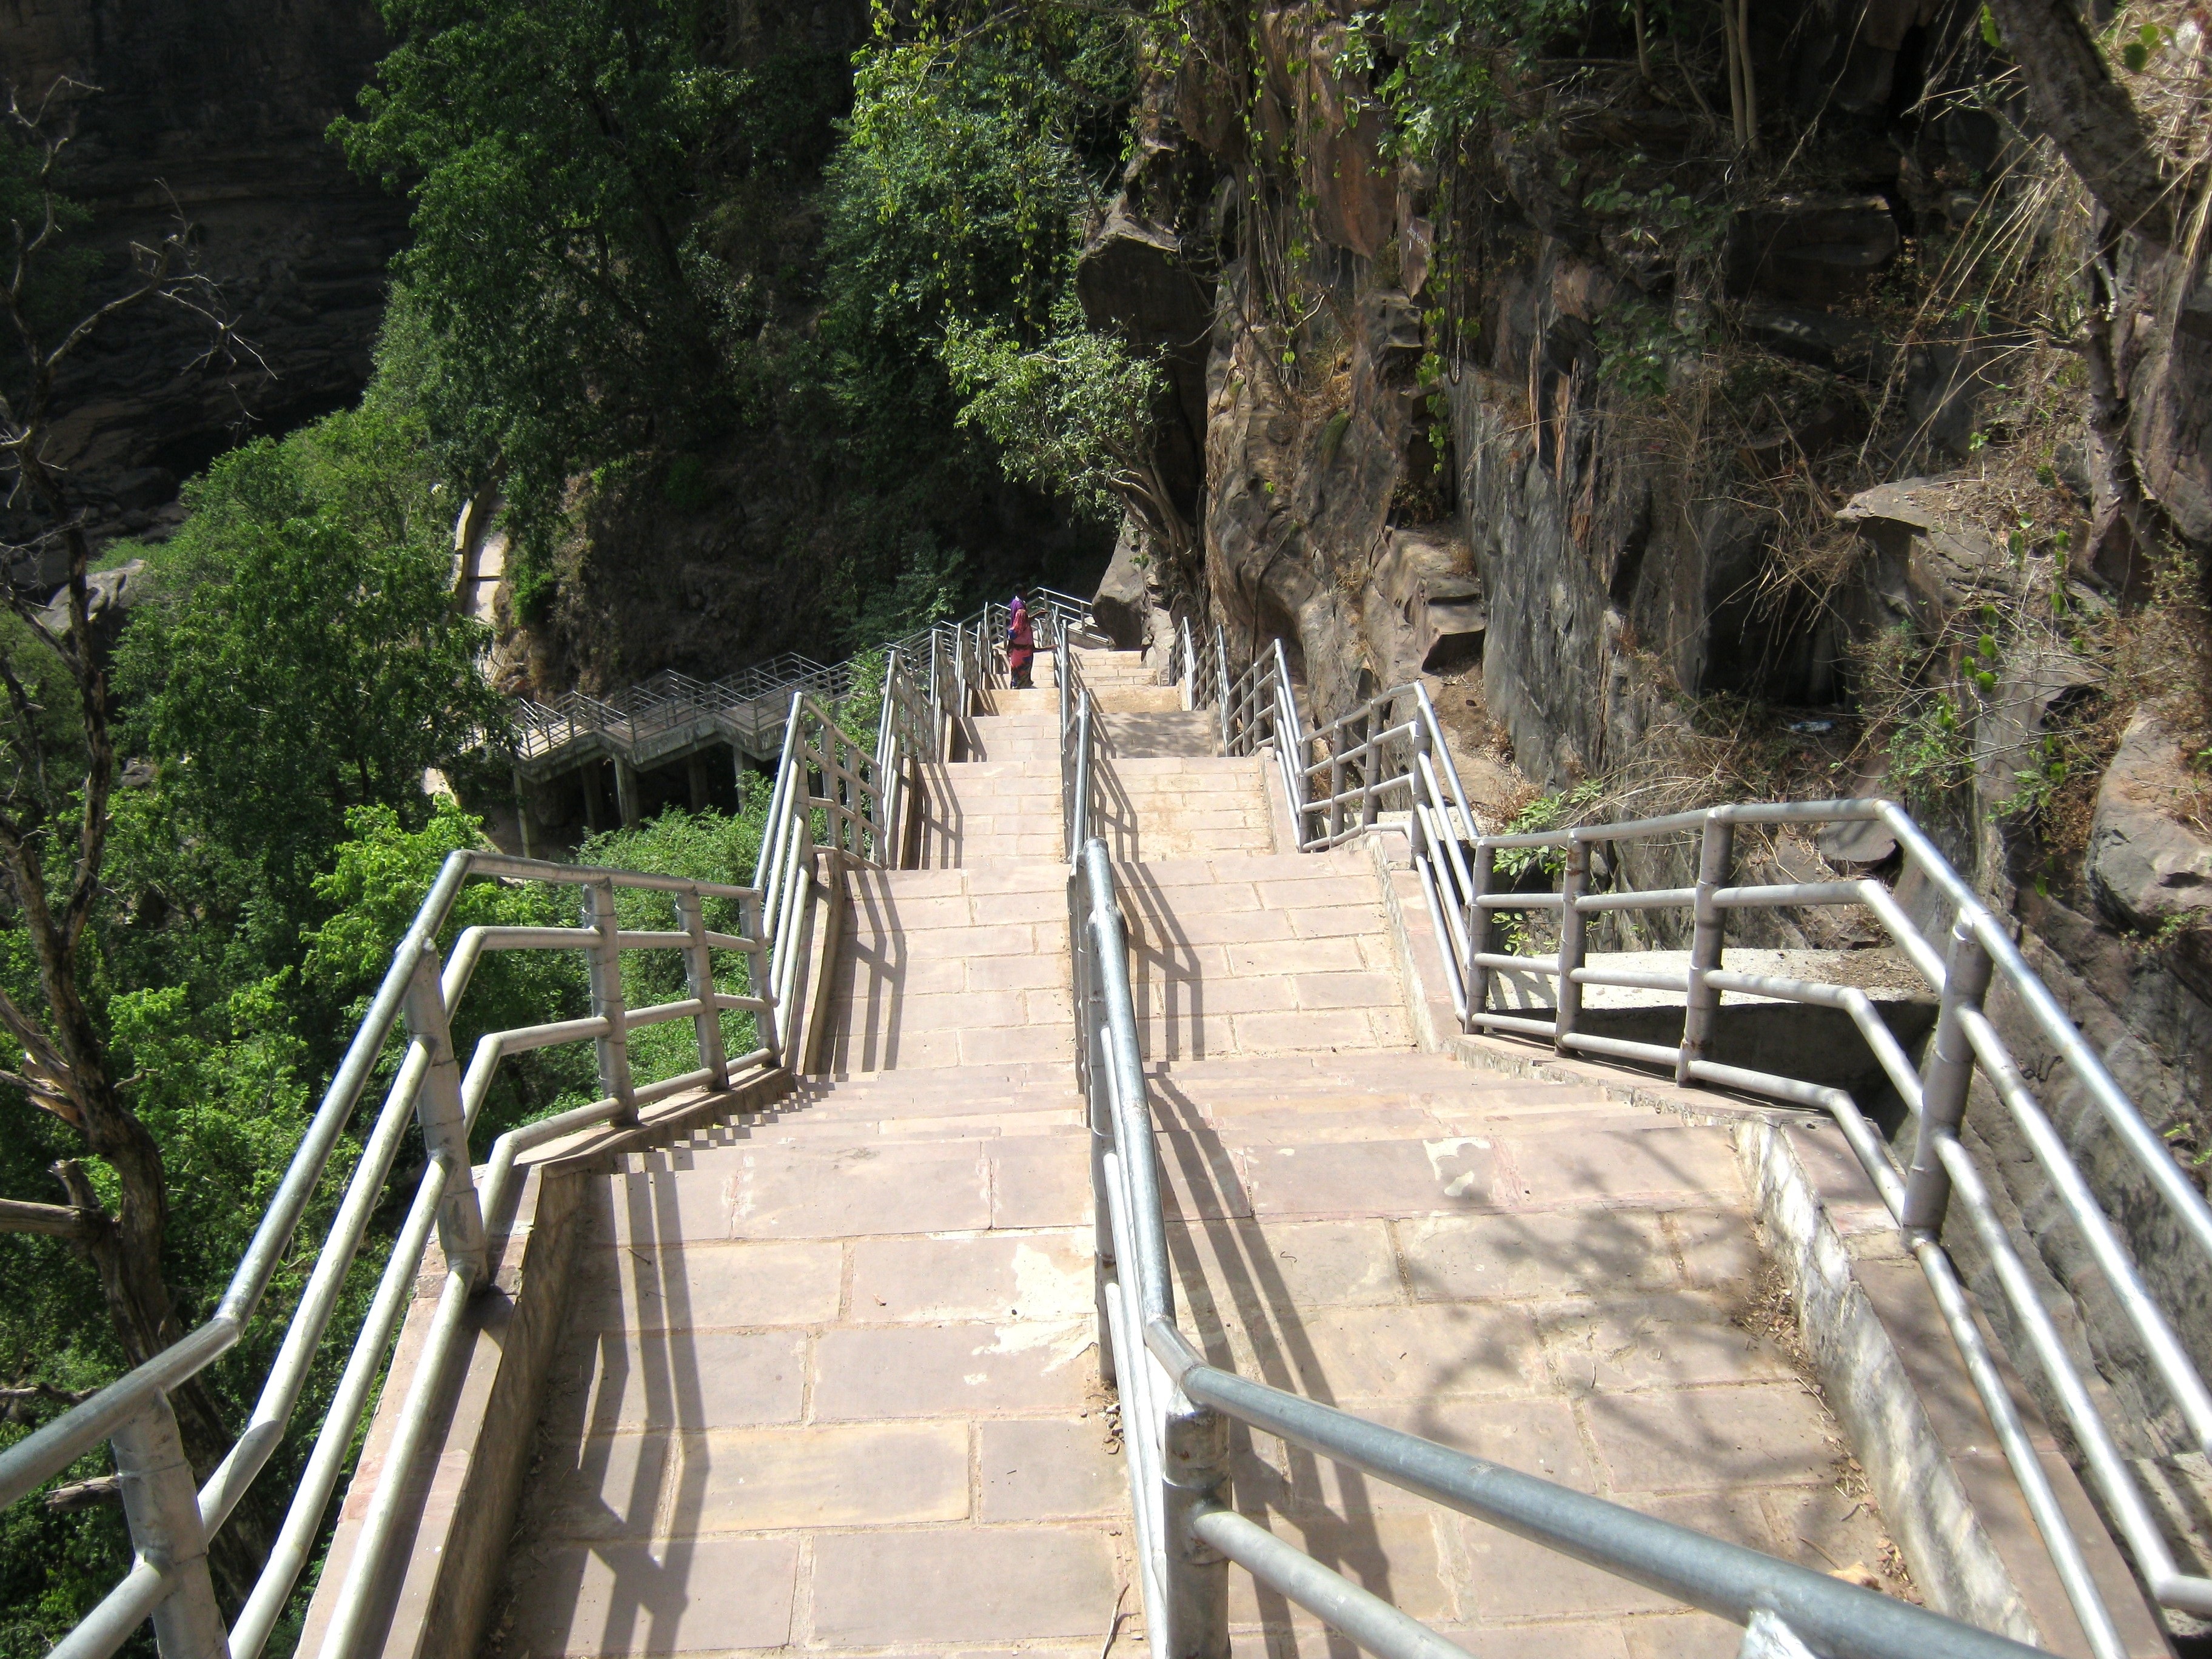
forest, path, outdoor, track, bridge, steps, walkway, waterway, stairs